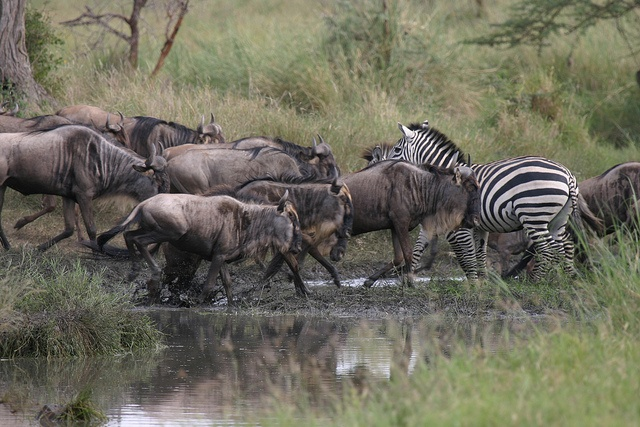
A zebra is running into a group of wildebeests.
some assorted animals standing by some water and grass
A zebra and a herd of cattle near a watering hole.
The animals are running on the grass by the water .
A group of horned four legged animal and a zebra are crossing a stream.